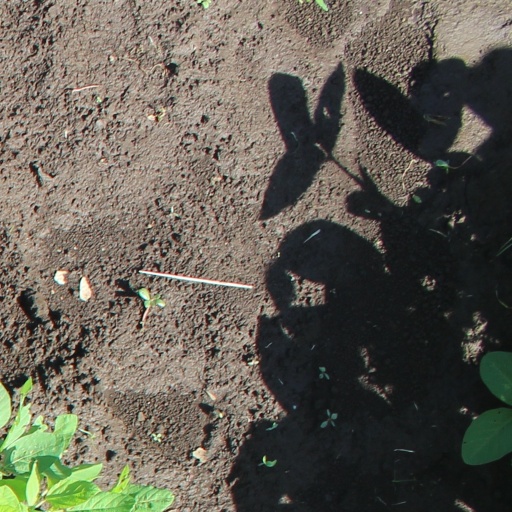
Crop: soybean